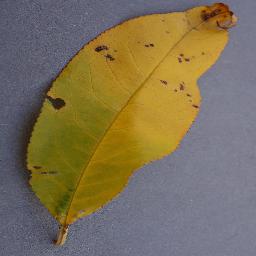
Label: Peach___Bacterial_spot